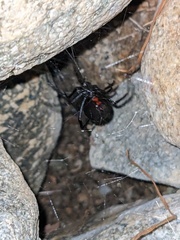
Species: Lactrodectus_hesperus